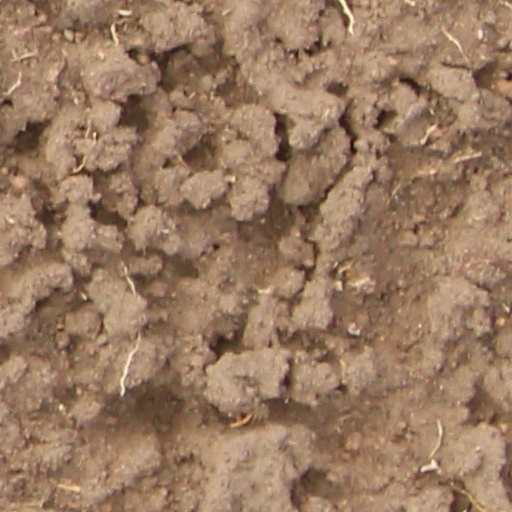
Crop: wheat